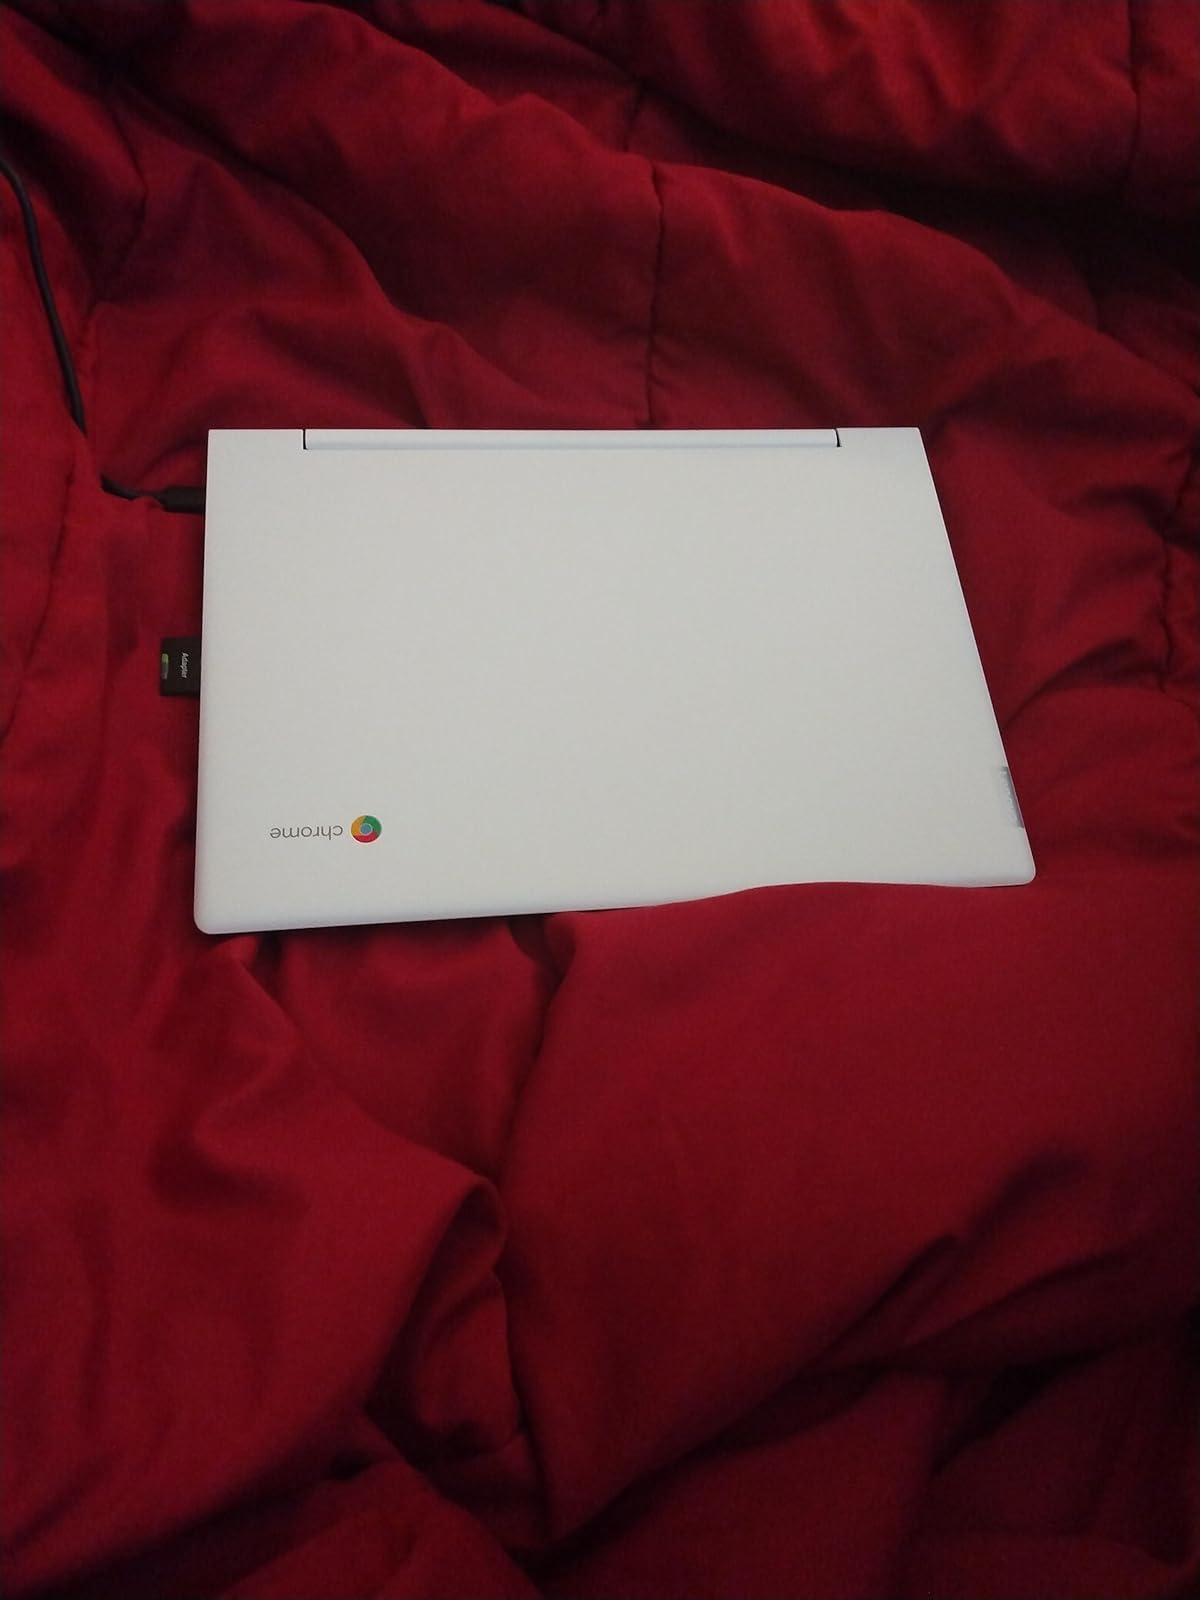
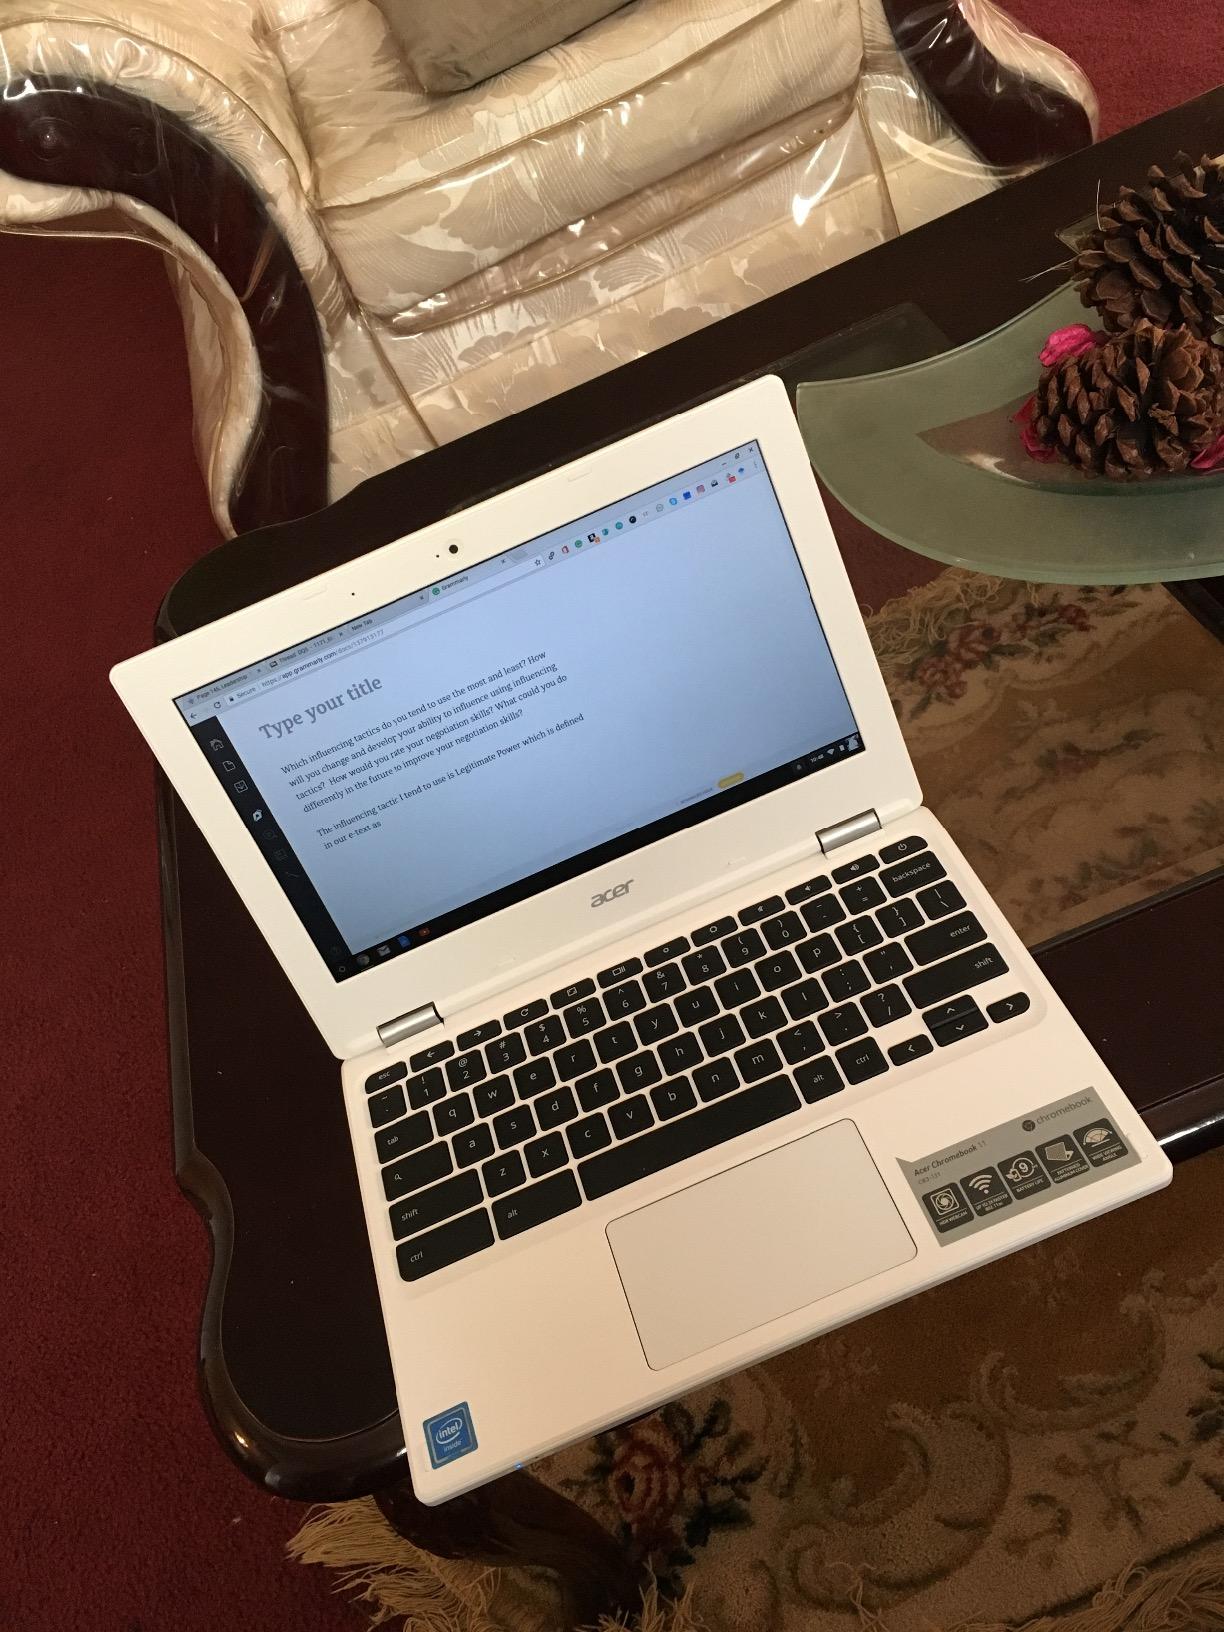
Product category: laptop
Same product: no